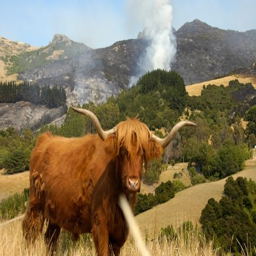
a bull near the blaze .